Philip, Duke of Parma

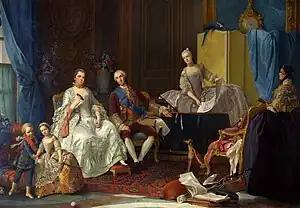
Portrait of the Duke of Parma with his family, by Giuseppe Baldrighi,

His mother came from the family of Farnese, which had ruled the Duchy of Parma, Piacenza and Guastalla for many generations. The duchy had been ruled between 1731 and 1736 by his elder brother Charles, but was exchanged with Austria for The Two Sicilies after the War of Polish Succession. Twelve years later, in the Treaty of Aix-la-Chapelle (1748), Austria lost the duchy and Philip became the new duke, founding the House of Bourbon-Parma.